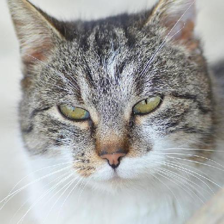
Label: animals